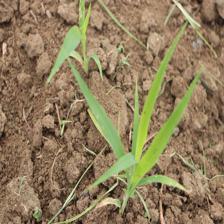
Label: Sorghum